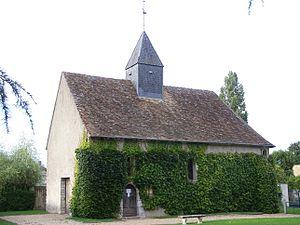
Église de Flins-Neuve-Église (Yvelines, France)
Flins-Neuve-Église est une commune française située dans le département des Yvelines en région Île-de-France.